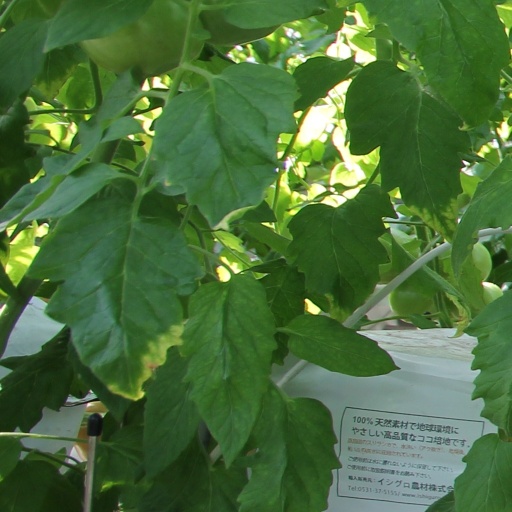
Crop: tomato